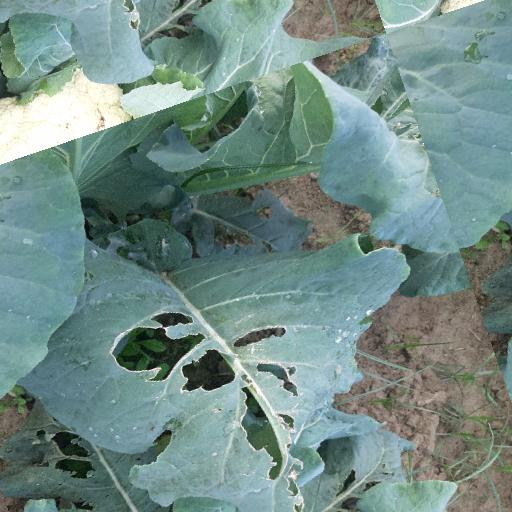
Label: Black Rot